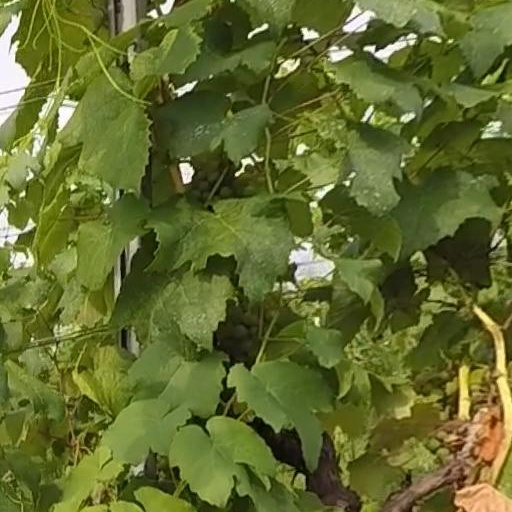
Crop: grape